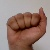
The image shows a hand gesture representing the letter 'A' in Indian Sign Language.